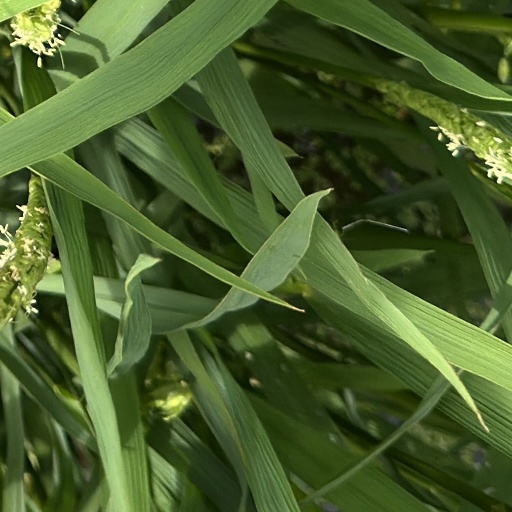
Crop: rice